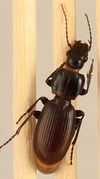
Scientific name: Pterostichus restrictus
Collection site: Rocky Mountains NEON (RMNP), plot RMNP_012